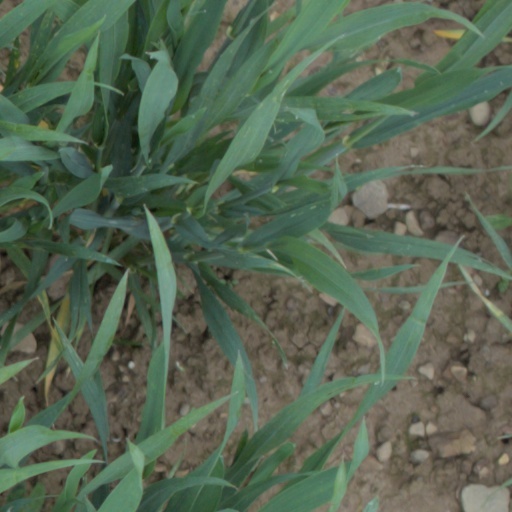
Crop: wheat